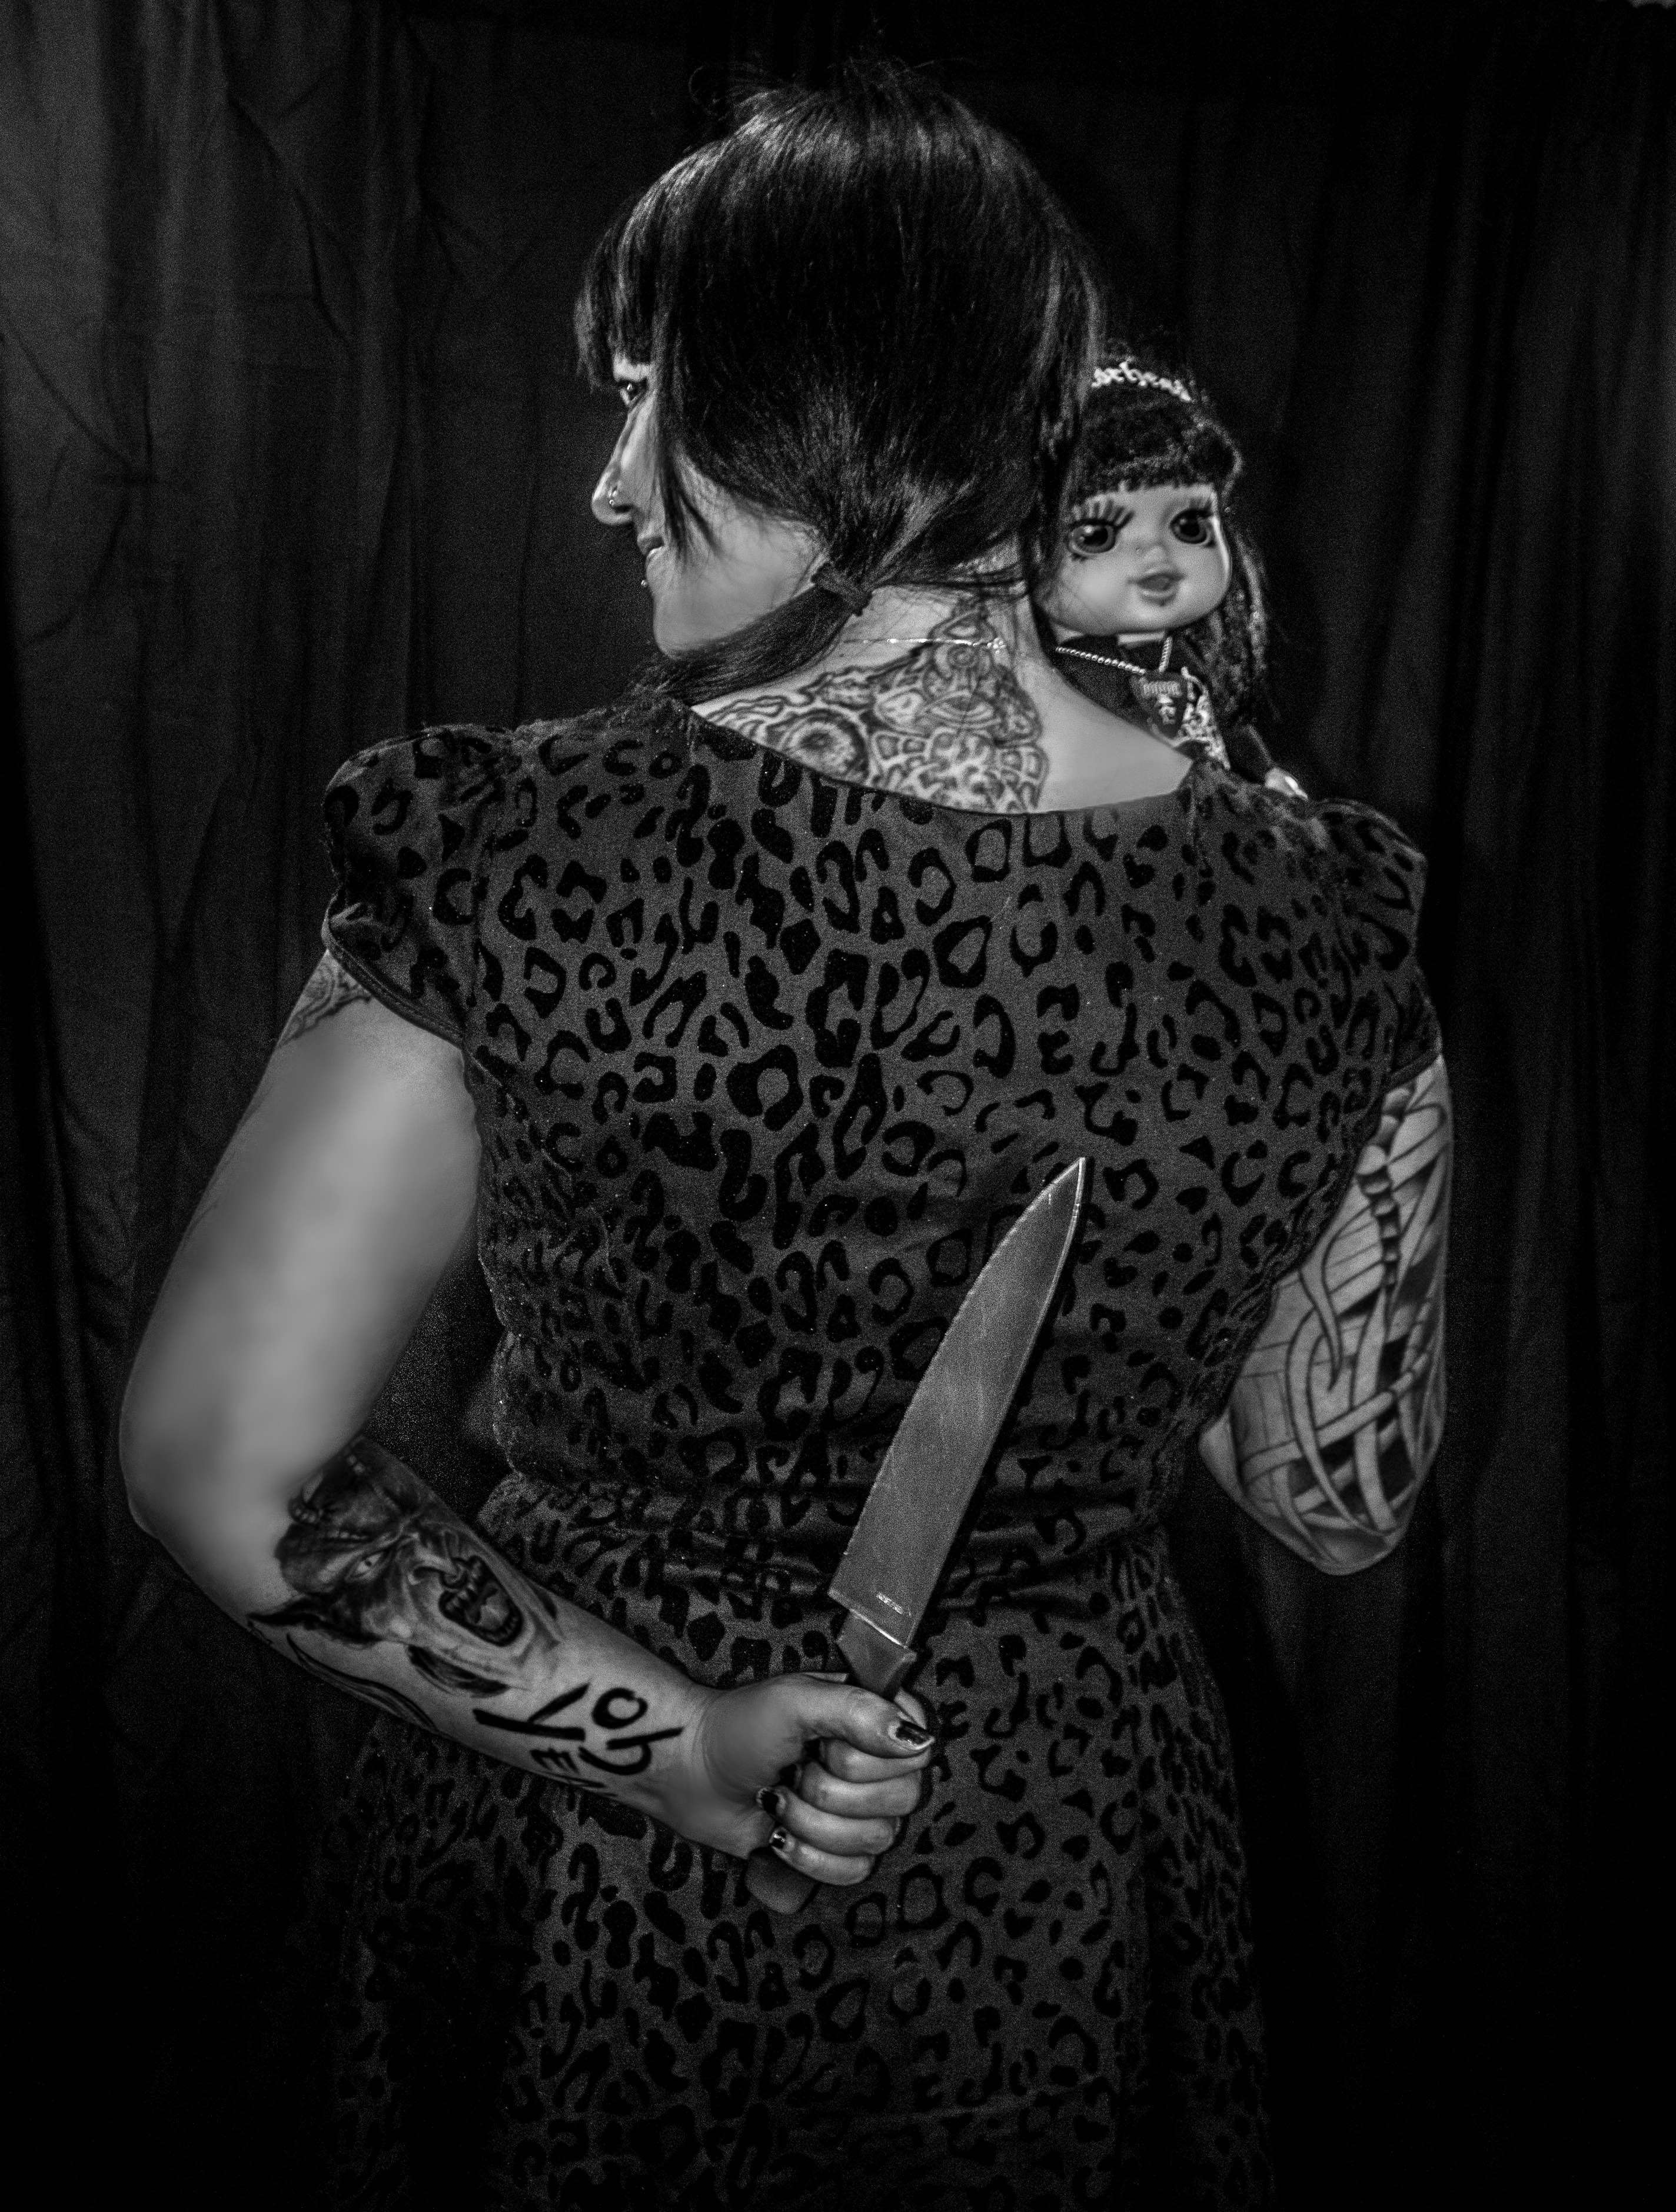
black and white, girl, woman, white, photography, portrait, model, tattoo, darkness, fashion, black, monochrome, doll, dress, photo shoot, monochrome photography, portrait photography, film noir, hand wife